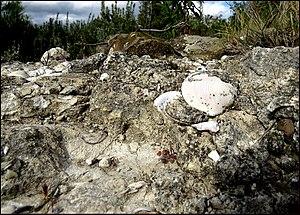
Valves de Lamellibranches (Tapes) incluses en totalité dans le mortier d'un faîte de mur. Villa romaine de Fount de Rome, Fleury d' Aude, Occitanie
Le Fount de Rome est une villa gallo-romaine ruinée située à Fleury, en France.